Ghevont Alishan

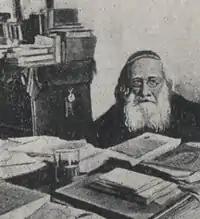
Alishan in his last days (1901)

In his later years, Alishan was honored by a number of European academic institutions. He was a laureate of the Legion of Honor of the French Academy (1886), an honorary member and doctor of the Philosophical Academy of Jena, an honorary member of the Asian Society of Italy, the , the Venice Academy and the Archeological Society of Saint-Petersburg. He died on , 1901, and was buried on Saint Lazarus Island in Venice.